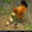
Label: bird